Mitrudu

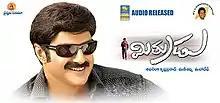
Movie Poster

Mitrudu is a 2009 Indian Telugu-language drama film produced by Sivalenka Krishna Prasad under Vaishavi Cinema banner, directed by Mahadev. Starring Nandamuri Balakrishna, Priyamani and music composed by Mani Sharma. This film was later dubbed into Hindi as "Aaj Ka Hindustani" and Bhojpuri as "Phool Aur Kaante".